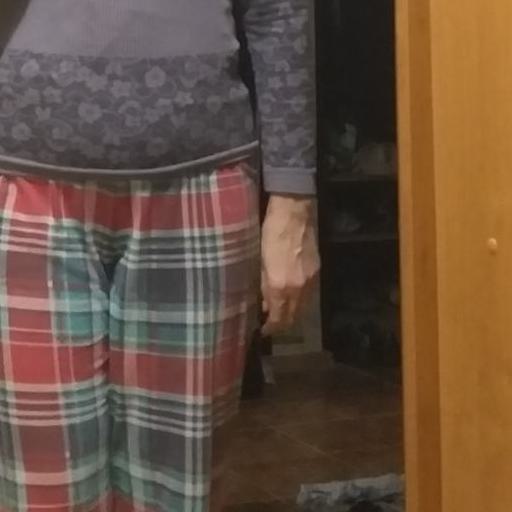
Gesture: no_gesture